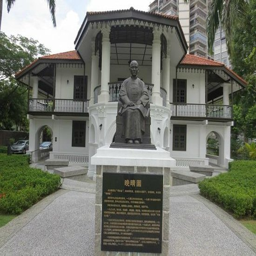
front of the memorial hall